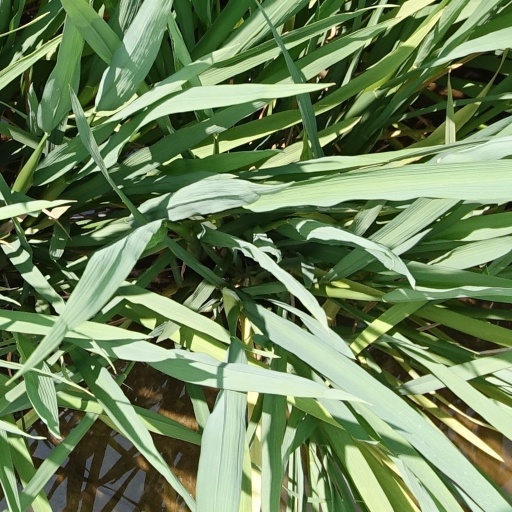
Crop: rice